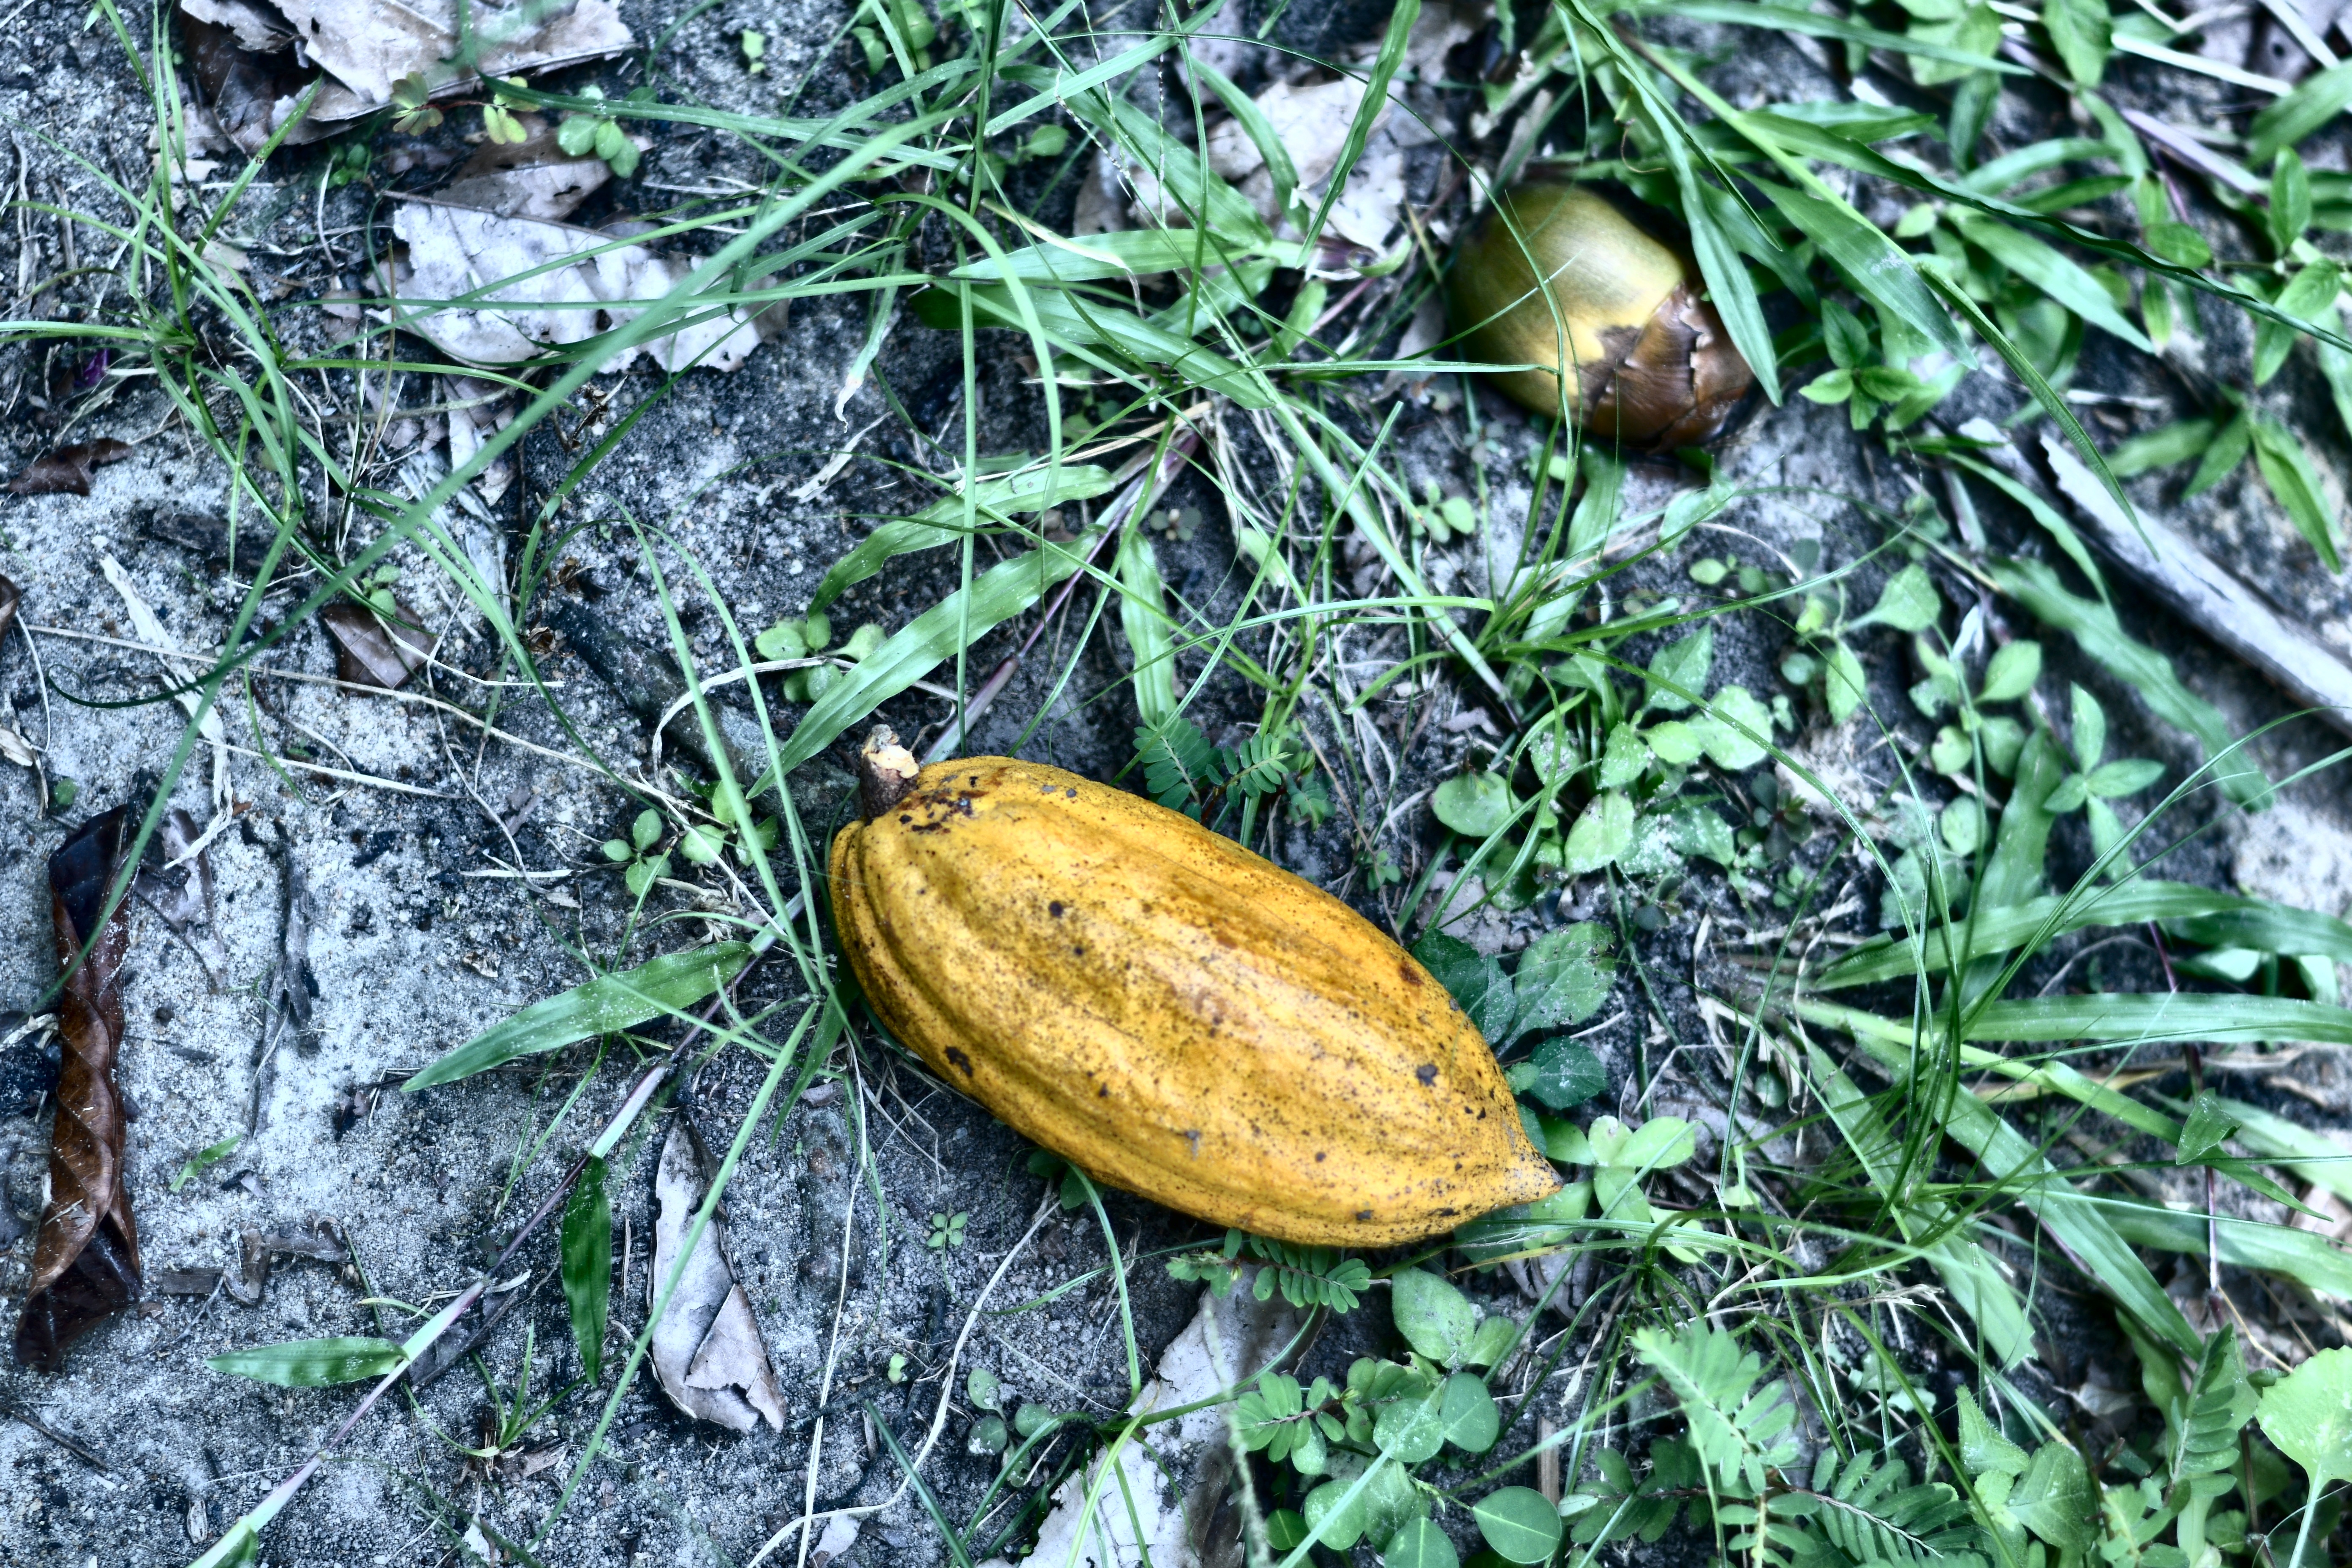
Maturity: mature
Variety: Amelonado